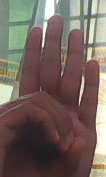
ASL sign: 0